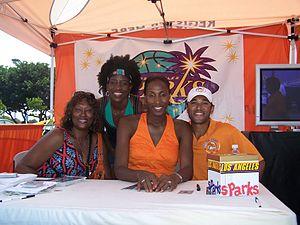
La basketteuse américaine Lisa Leslie (en orange)
Lisa Leslie, née le 7 juillet 1972 à Gardena en Californie, est une joueuse de basket-ball américaine évoluant au poste de pivot. Elle est la première joueuse de basket-ball à avoir remporté quatre titres olympiques consécutifs. Sa compatriote Teresa Edwards détient également quatre médailles d'or, mais obtenues sur six olympiades. Lisa Leslie est également triple championne du monde.